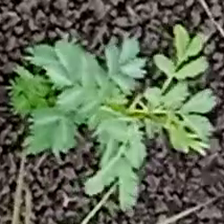
Weed species: Dwarf_cassia_(Chamaecrista pumila)